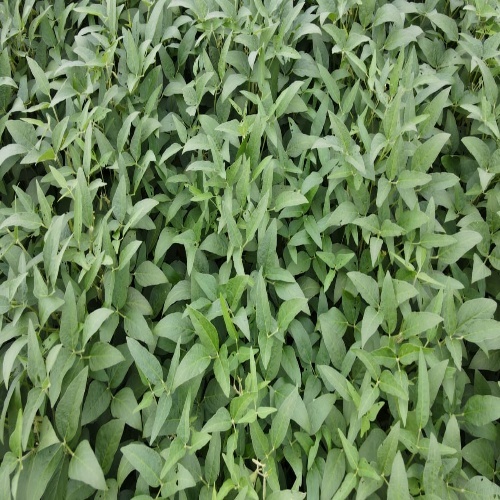
Label: Diabrotica_speciosa